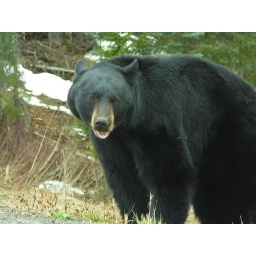
on the Stewart Cassiar highway in BC. Was eating near grass in mid-May on the shoulder of the road and posed for us.